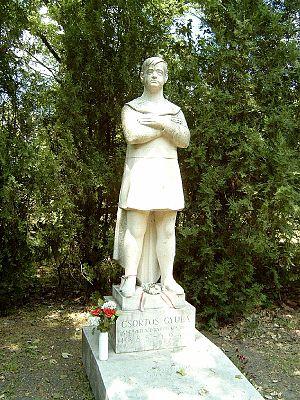
Gyula József Csortos, né le 3 mars 1883 à Munkács et mort le 1ᵉʳ août 1945 à Budapest, est un acteur hongrois.